Billboard Year-End Hot 100 singles of 2018

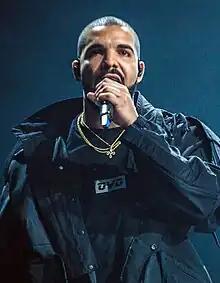
"God's Plan" by Drake came in at number one, spending a total of eleven consecutive weeks at the top position of the Billboard Hot 100 throughout 2018.

The "Billboard" Hot 100 is a chart that ranks the best-performing singles of the United States. Its data, published by "Billboard" magazine and compiled by Nielsen SoundScan, is based collectively on each single's weekly physical and digital sales, as well as airplay and streaming. At the end of a year, "Billboard" will publish an annual list of the 100 most successful songs throughout that year on the Hot 100 chart based on the information. For 2018, the list was published on December 4, calculated with data from December 2, 2017 to November 17, 2018.